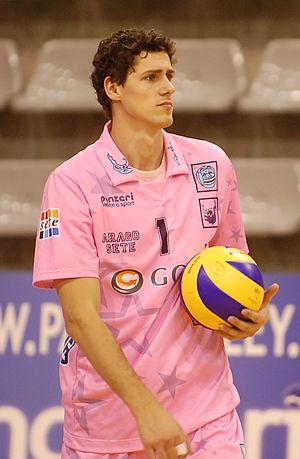
Jakub Veselý, joueur de volley-ball professionnel qui évolue au poste de central.
Jakub Veselý est un joueur tchèque de volley-ball né le 2 septembre 1986 à Šternberk. Il mesure 2,06 m et joue central. Il totalise 10 sélections en équipe de République tchèque.